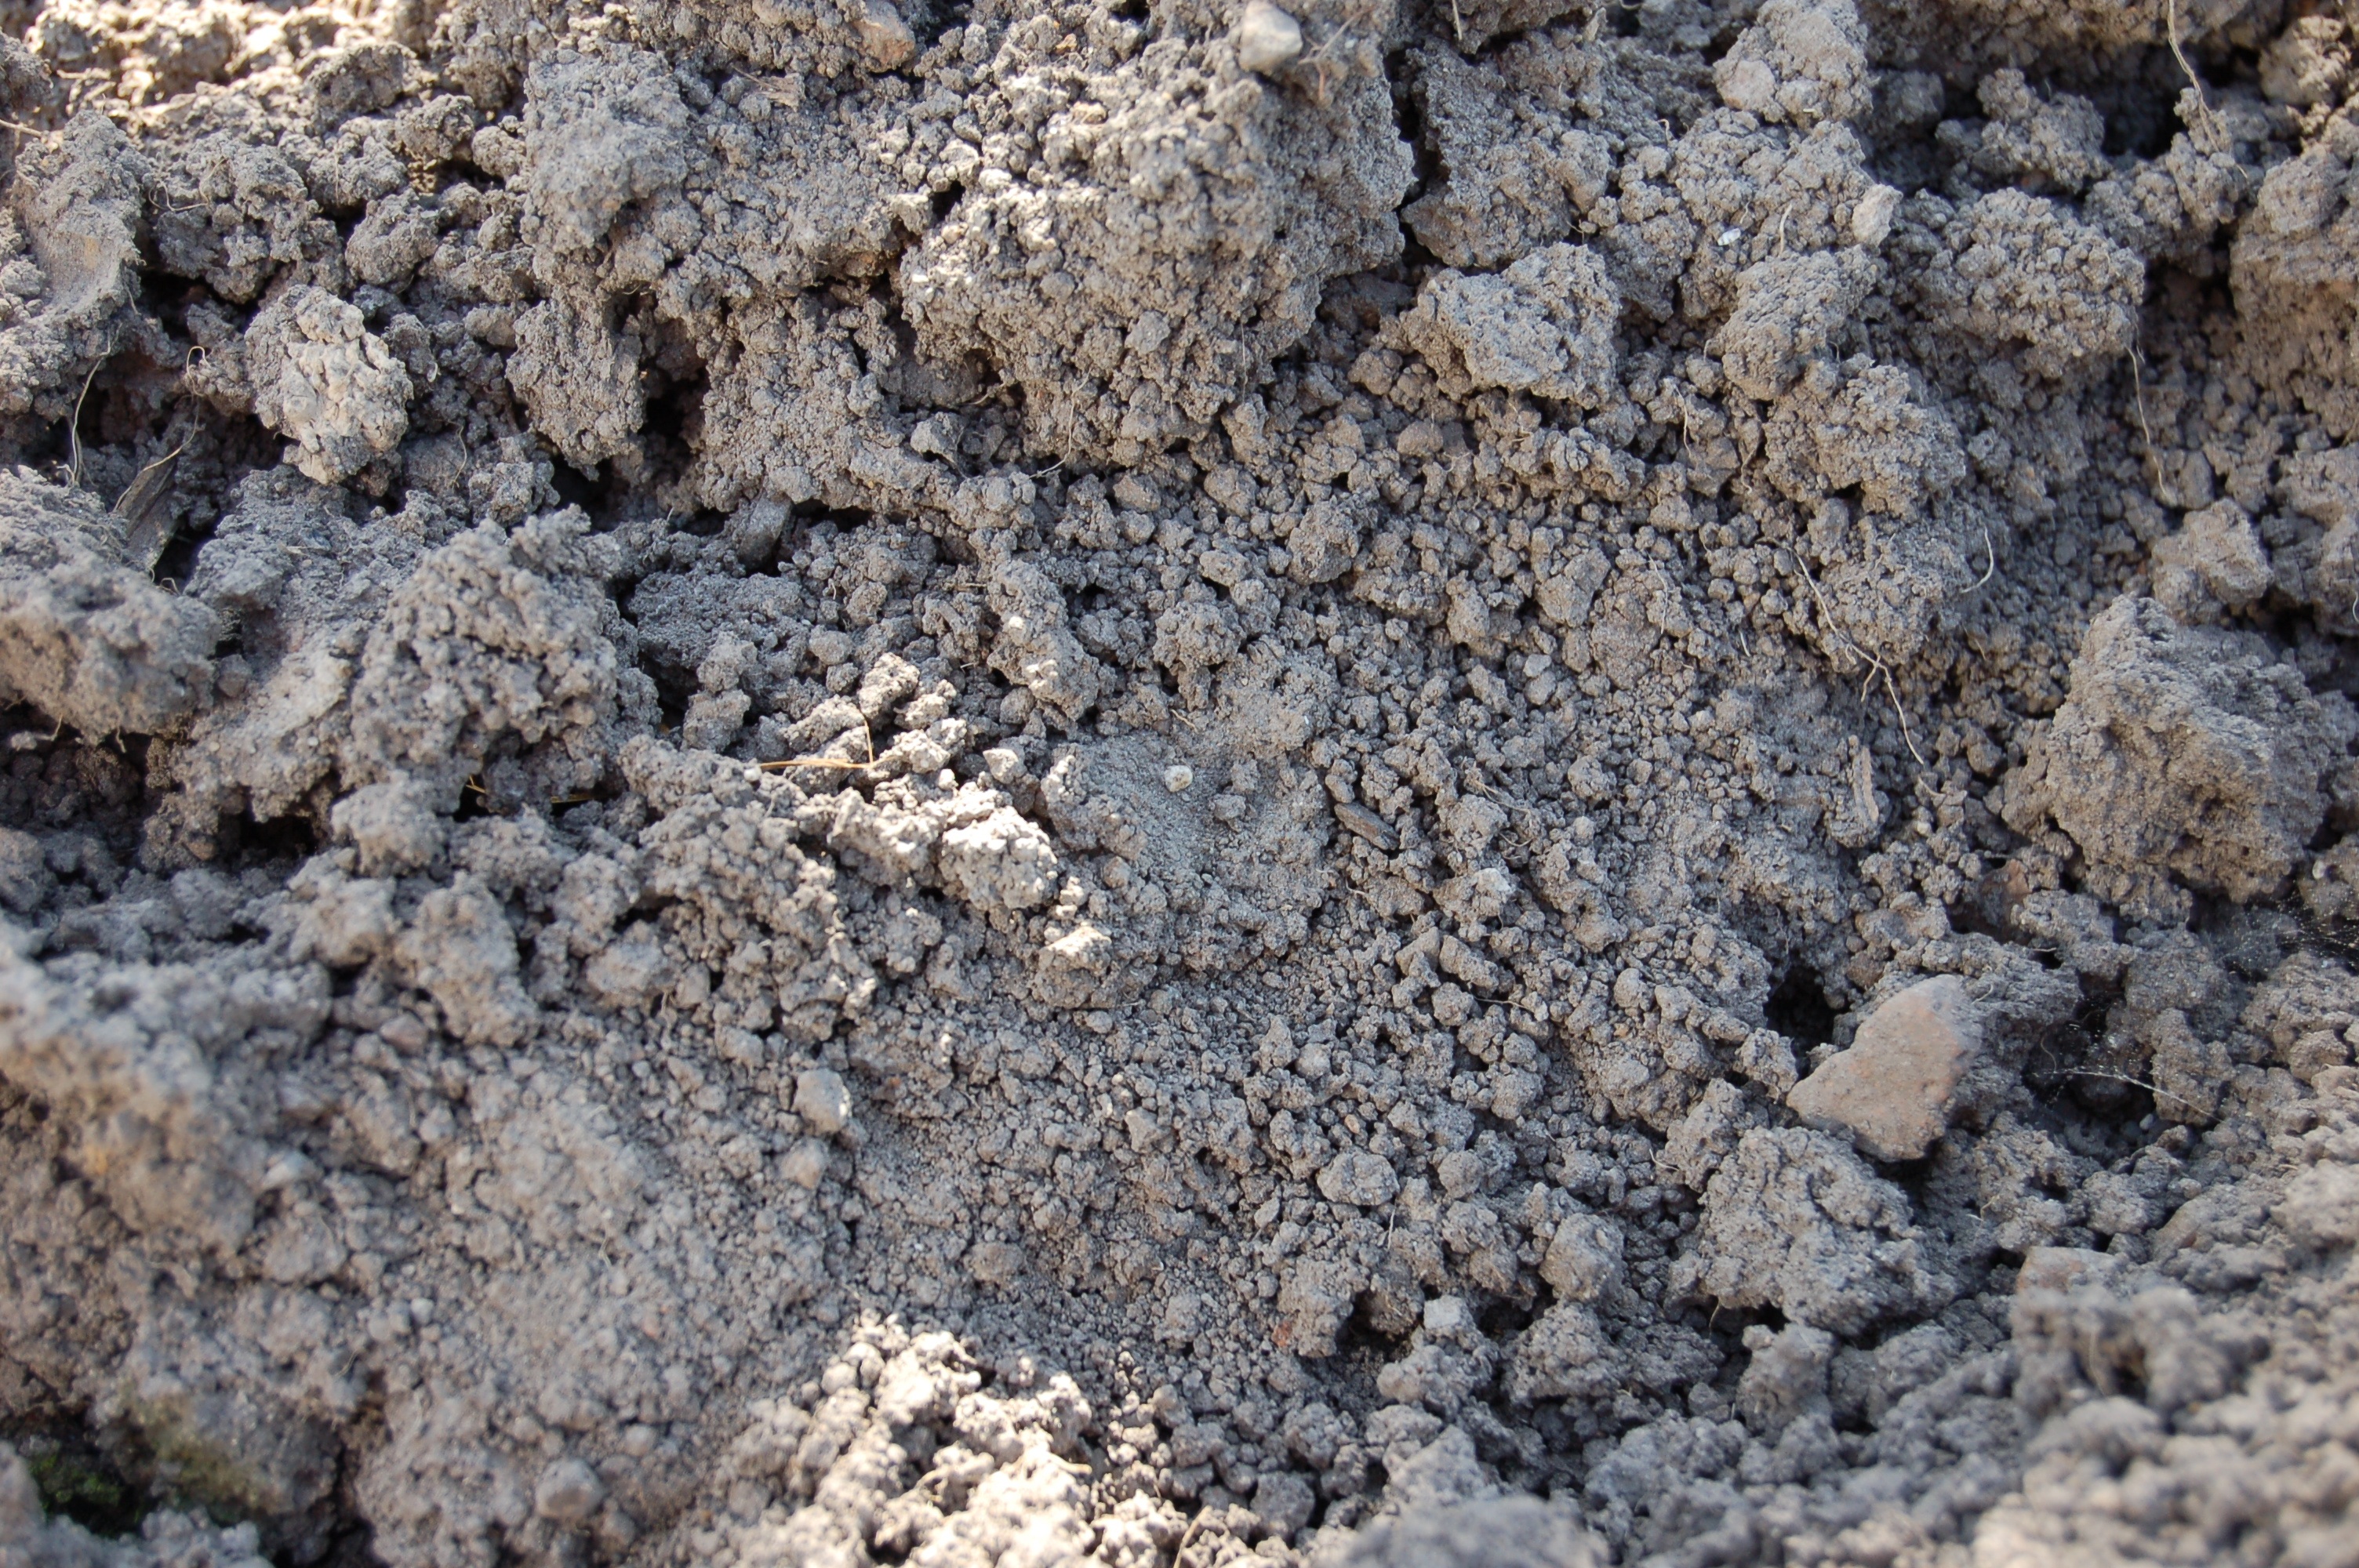
sand, rock, road, ground, texture, land, asphalt, dry, soil, material, grey, rubble, geology, gravel, why, flooring, chernozem